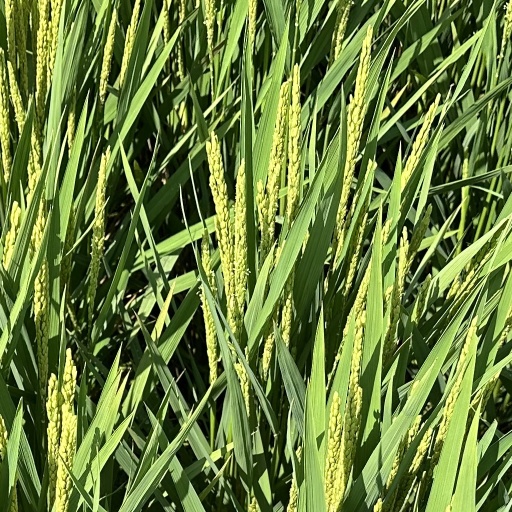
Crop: rice